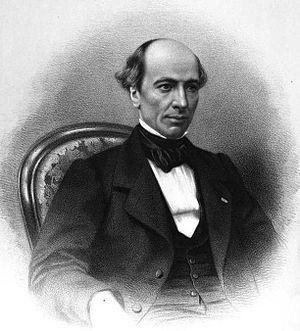
Louis Alfred Becquerel était un médecin chercheur et un physicien français.